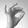
ASL letter: F